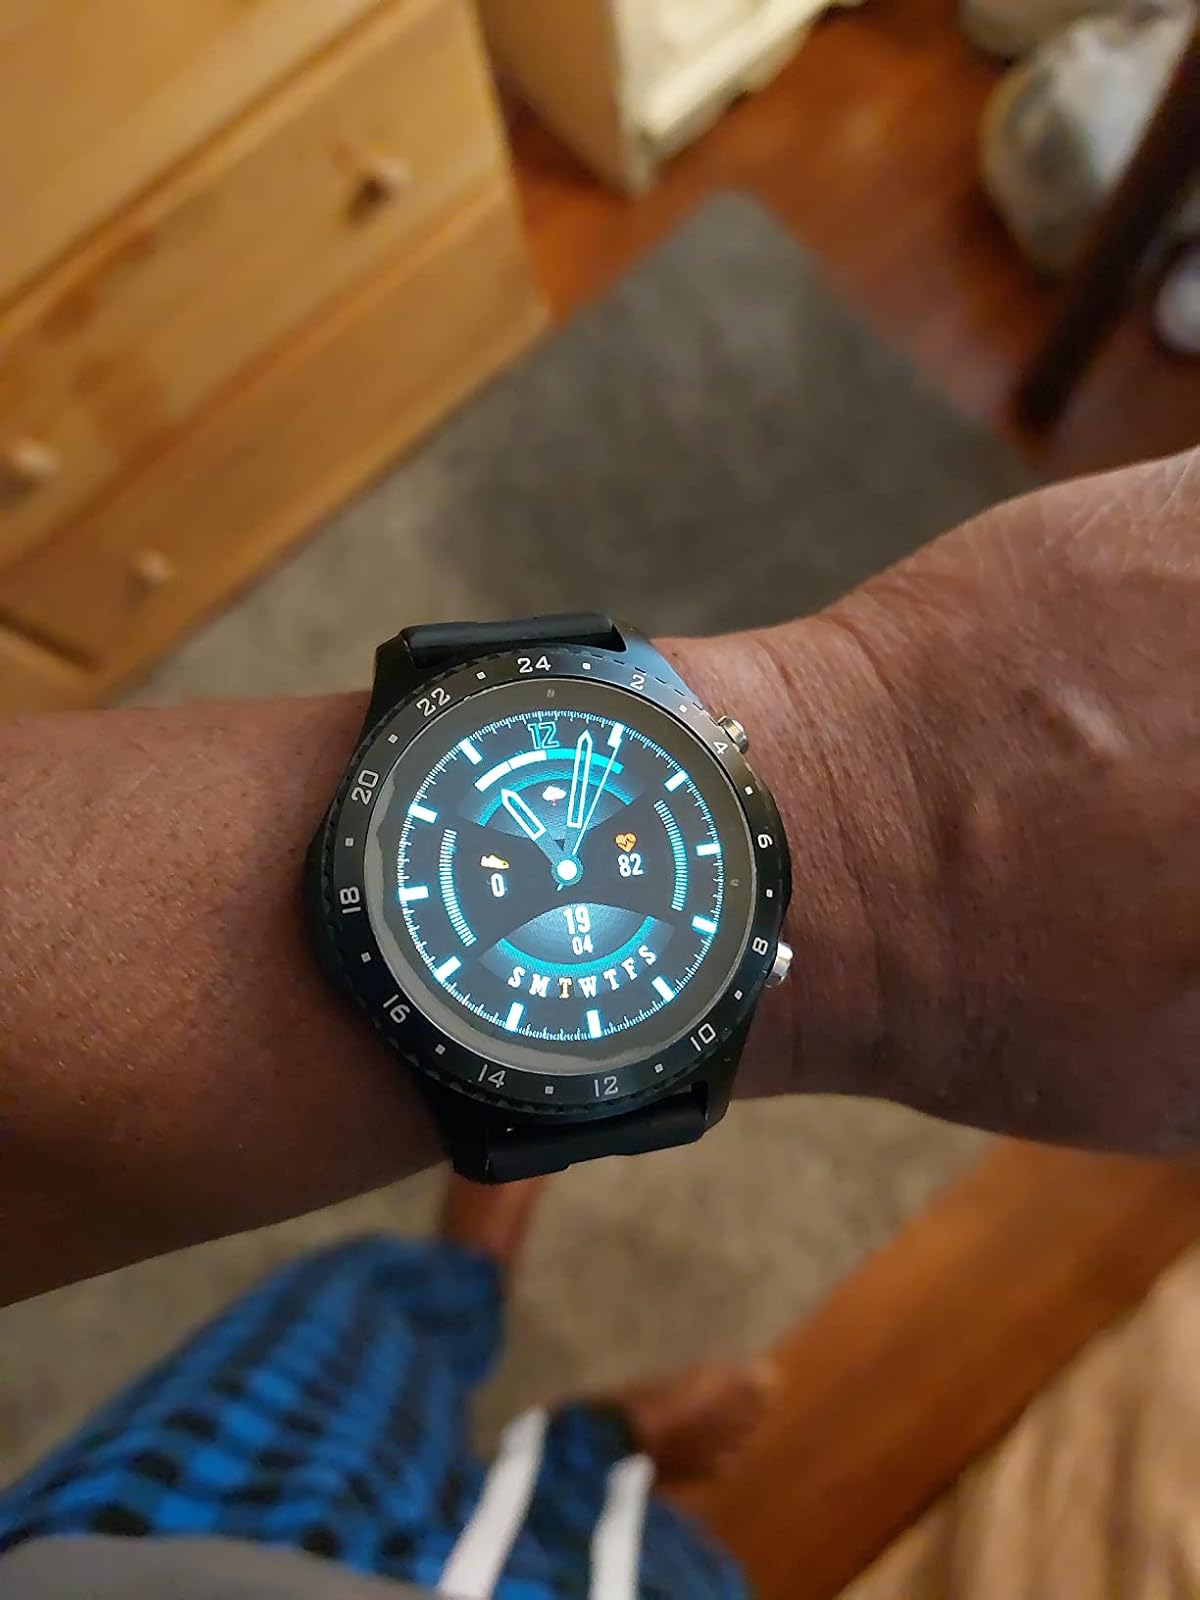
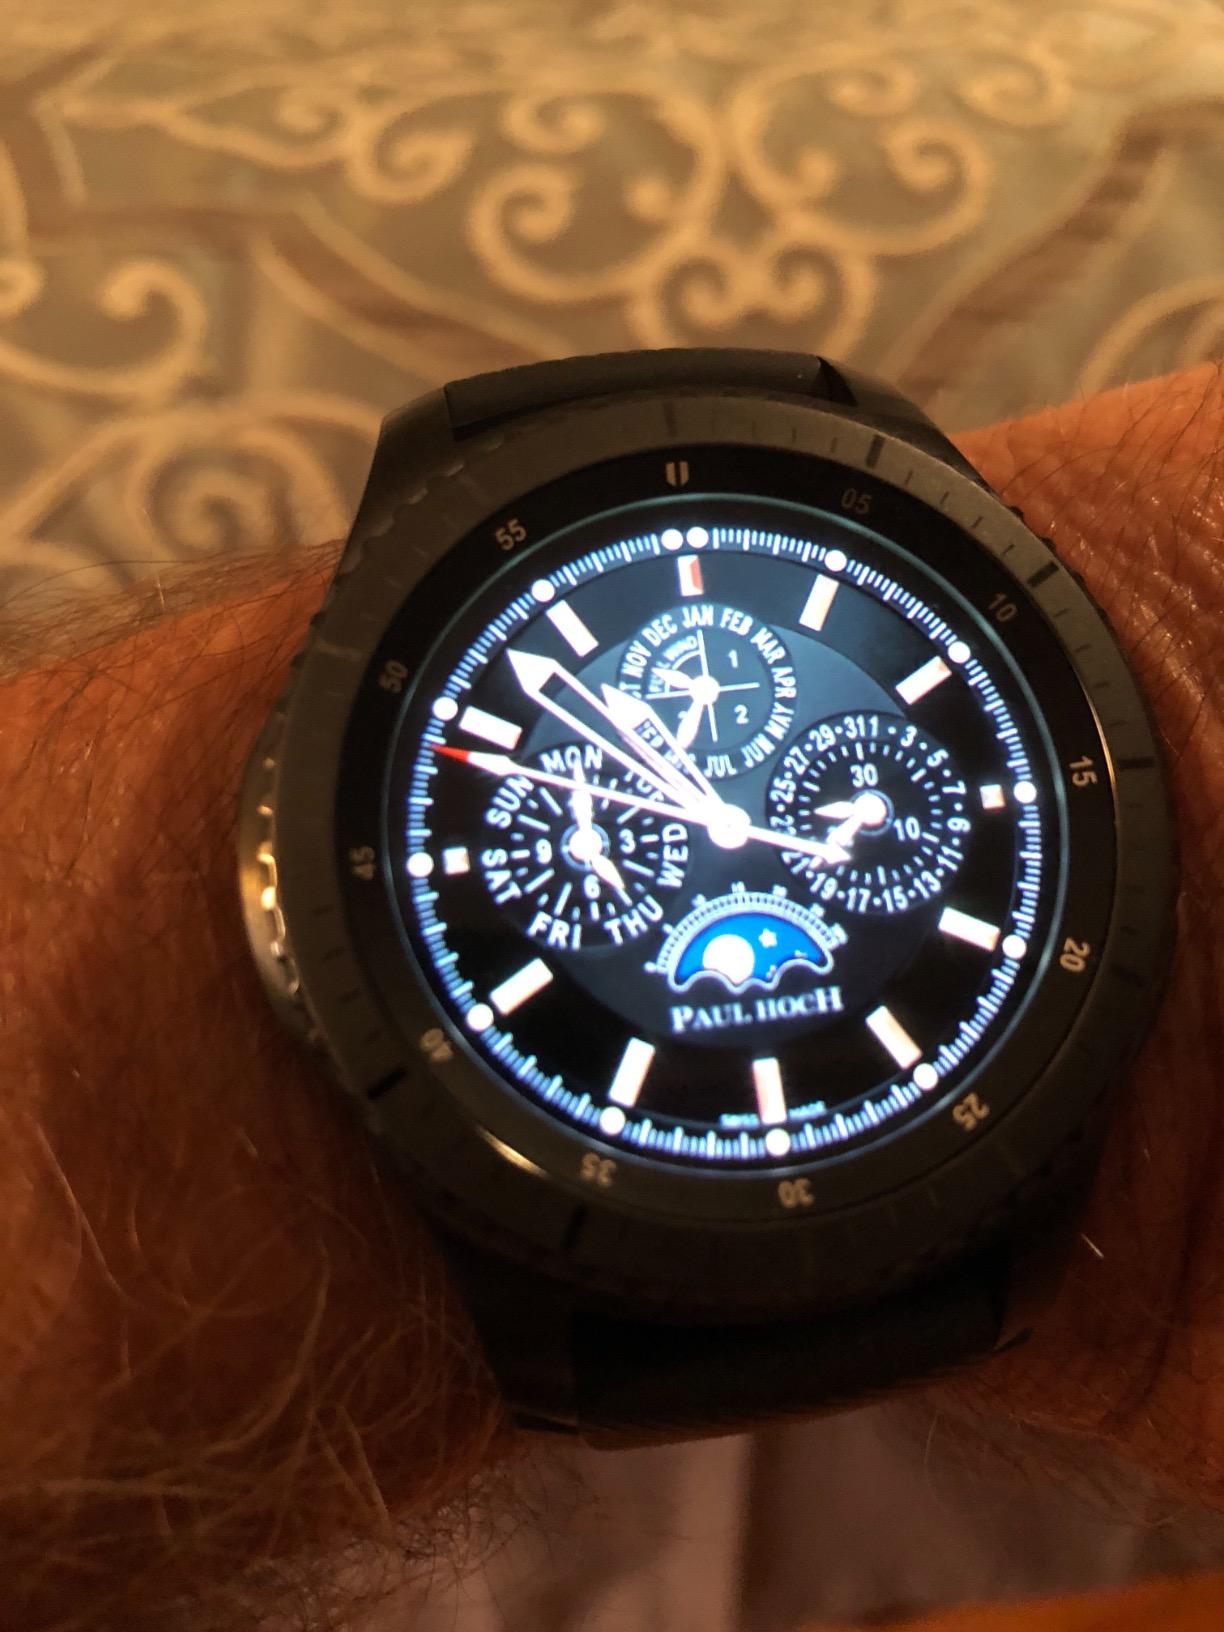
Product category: smartwatch
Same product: no